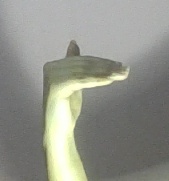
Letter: khaa